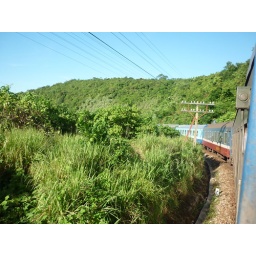
Scenic train ride along the coast near Hue